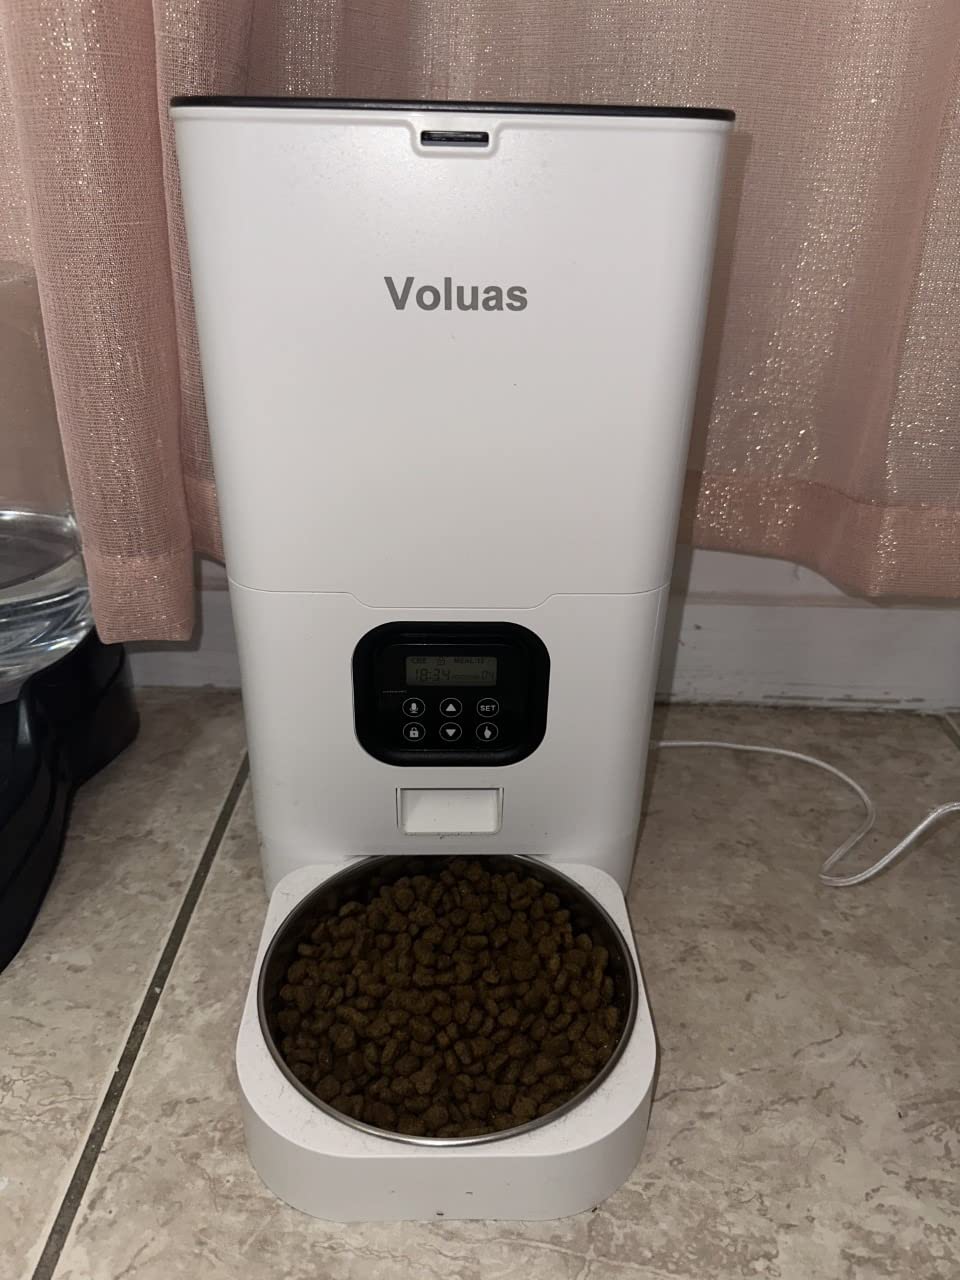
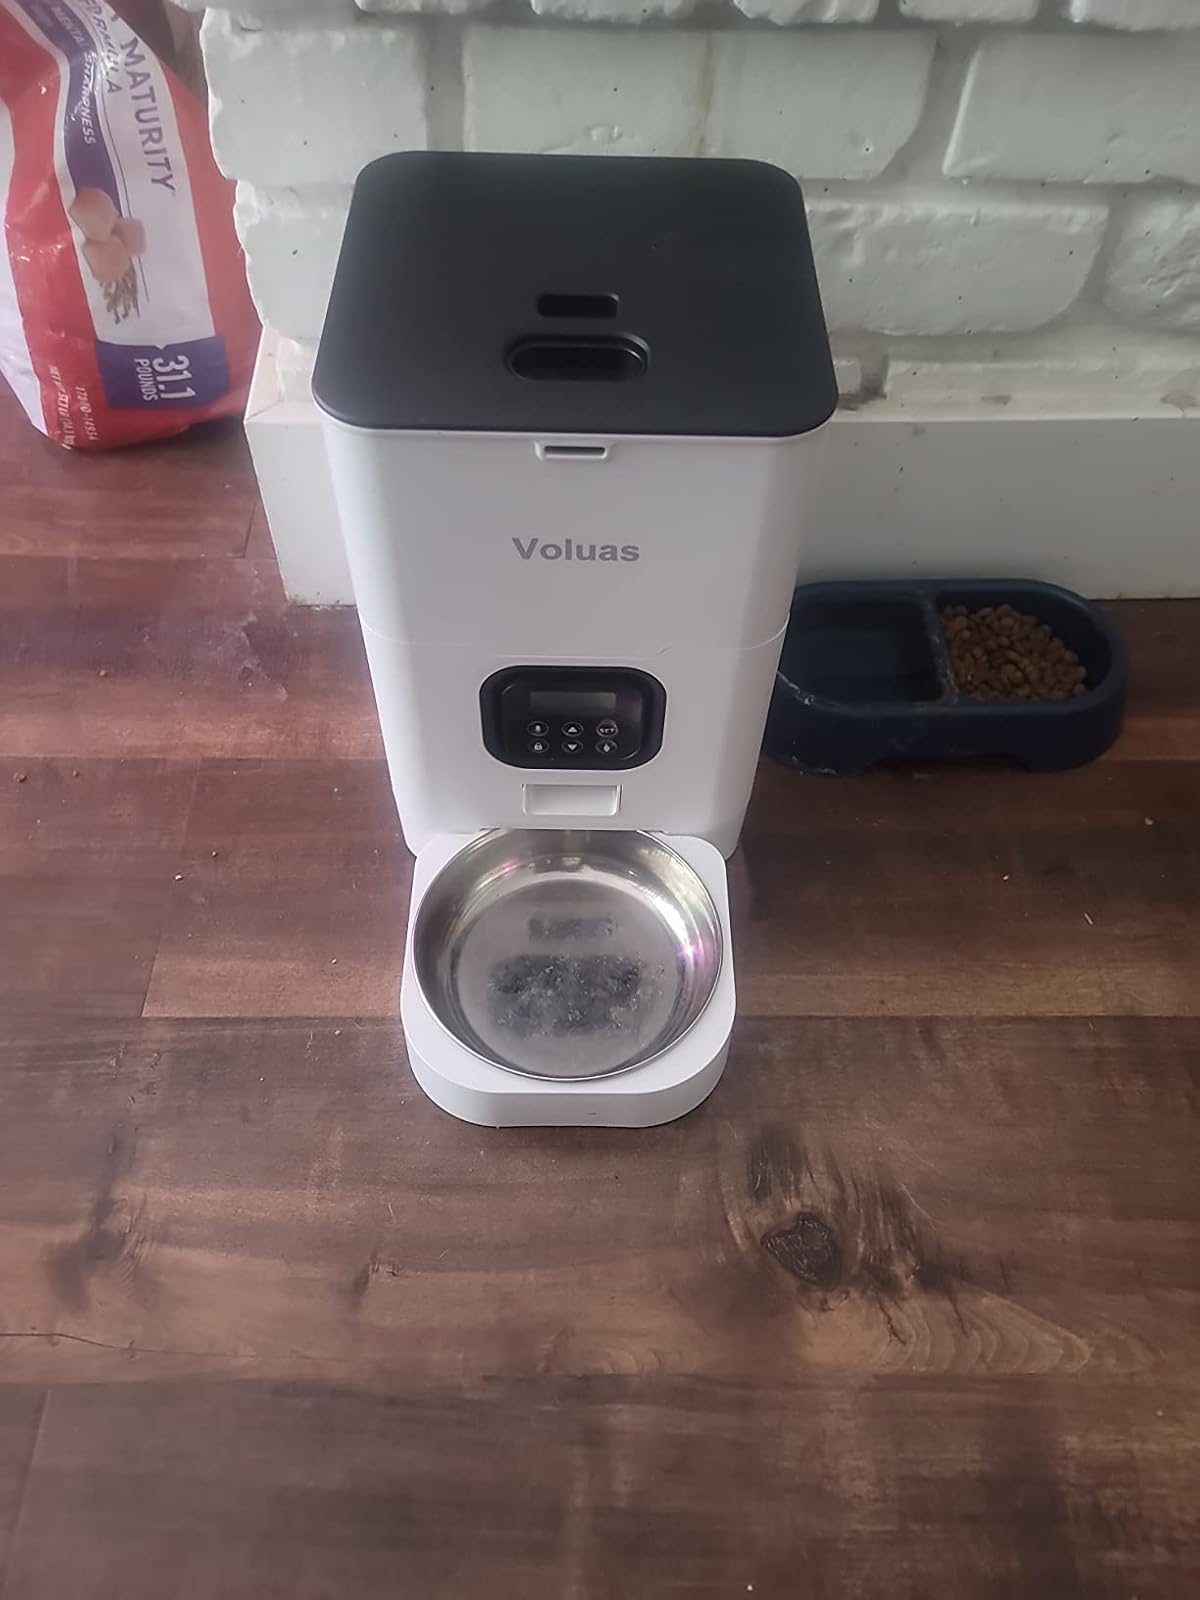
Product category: items_feeder
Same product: yes